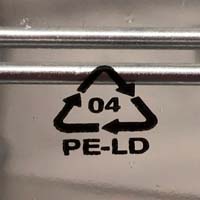
Plastic recycling code class: 4_low_density_polyethylene_PE-LD